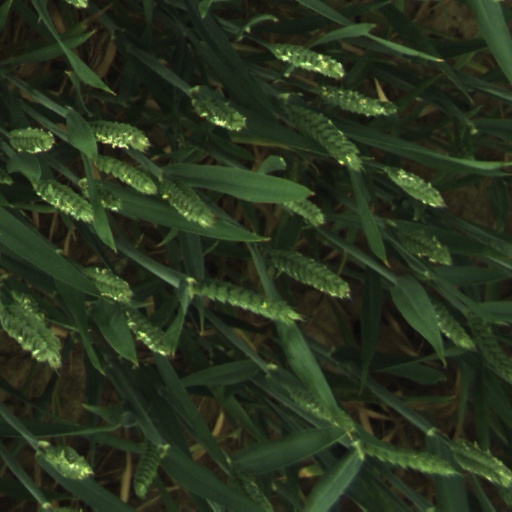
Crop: wheat